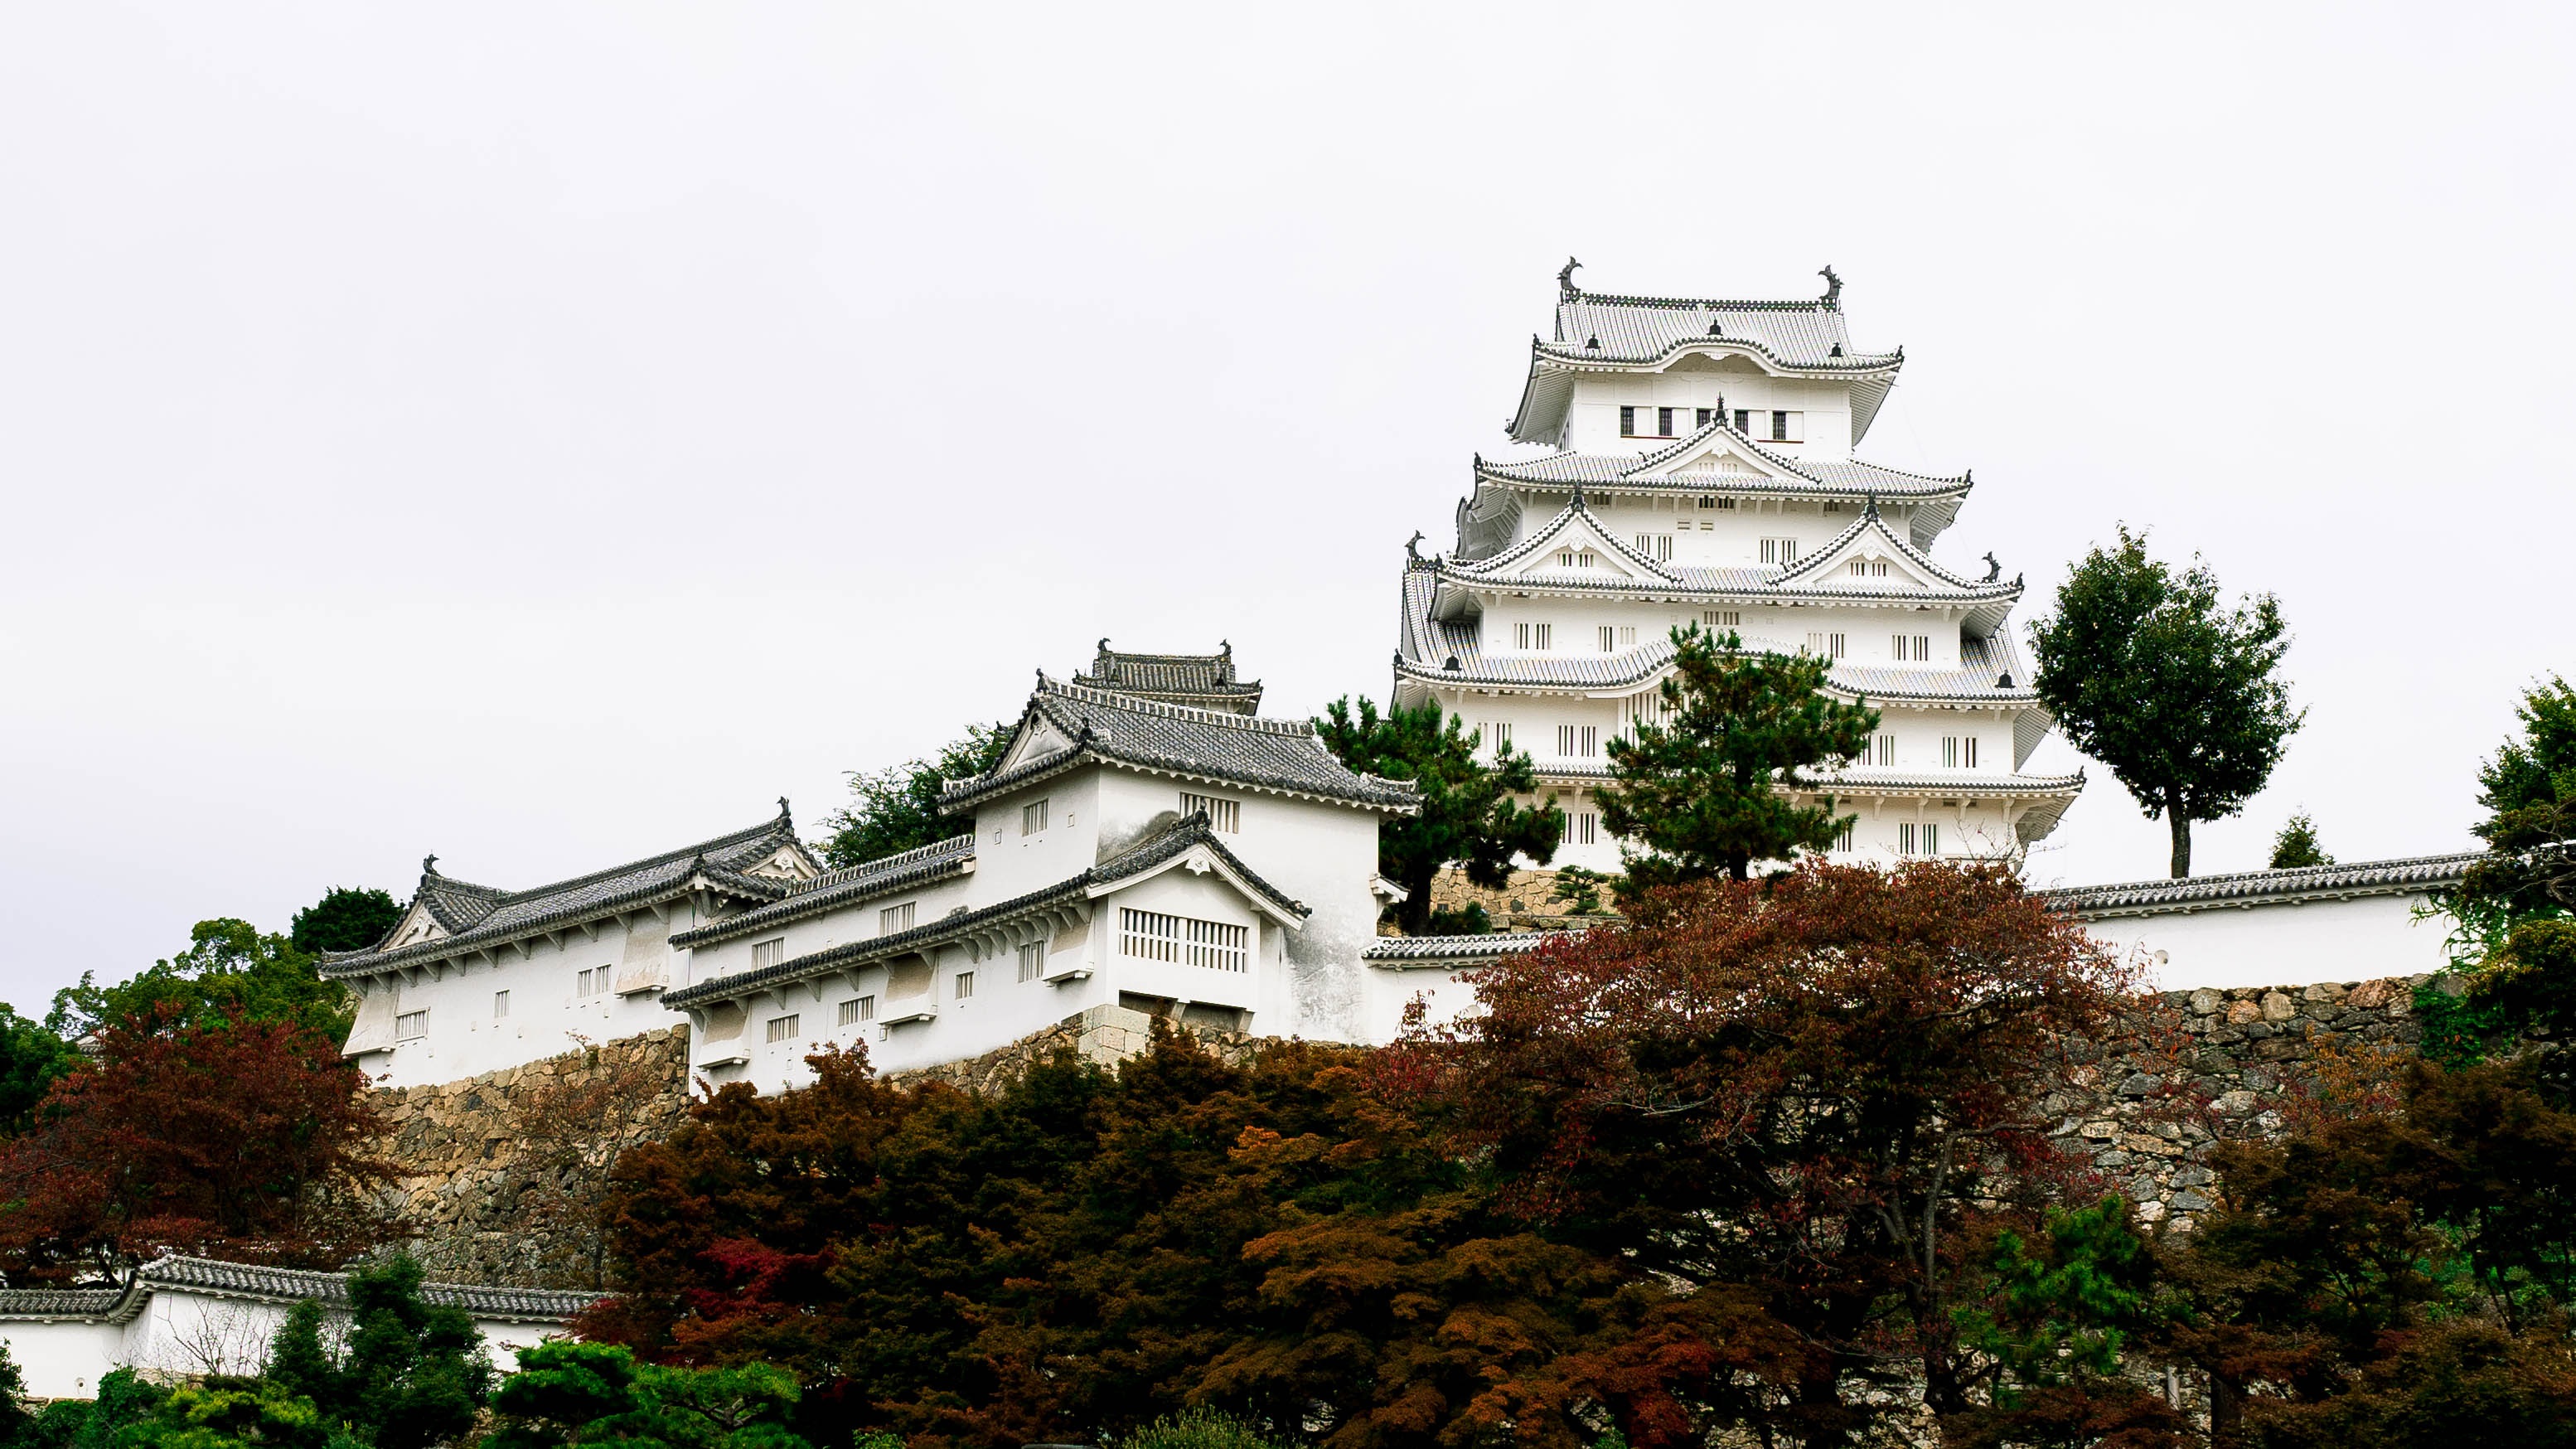
tree, sky, building, palace, castle, facade, tourism, cool image, temple, tourist attraction, cool photo, chinese architecture, pagoda, himeji castle, historic site, national treasure